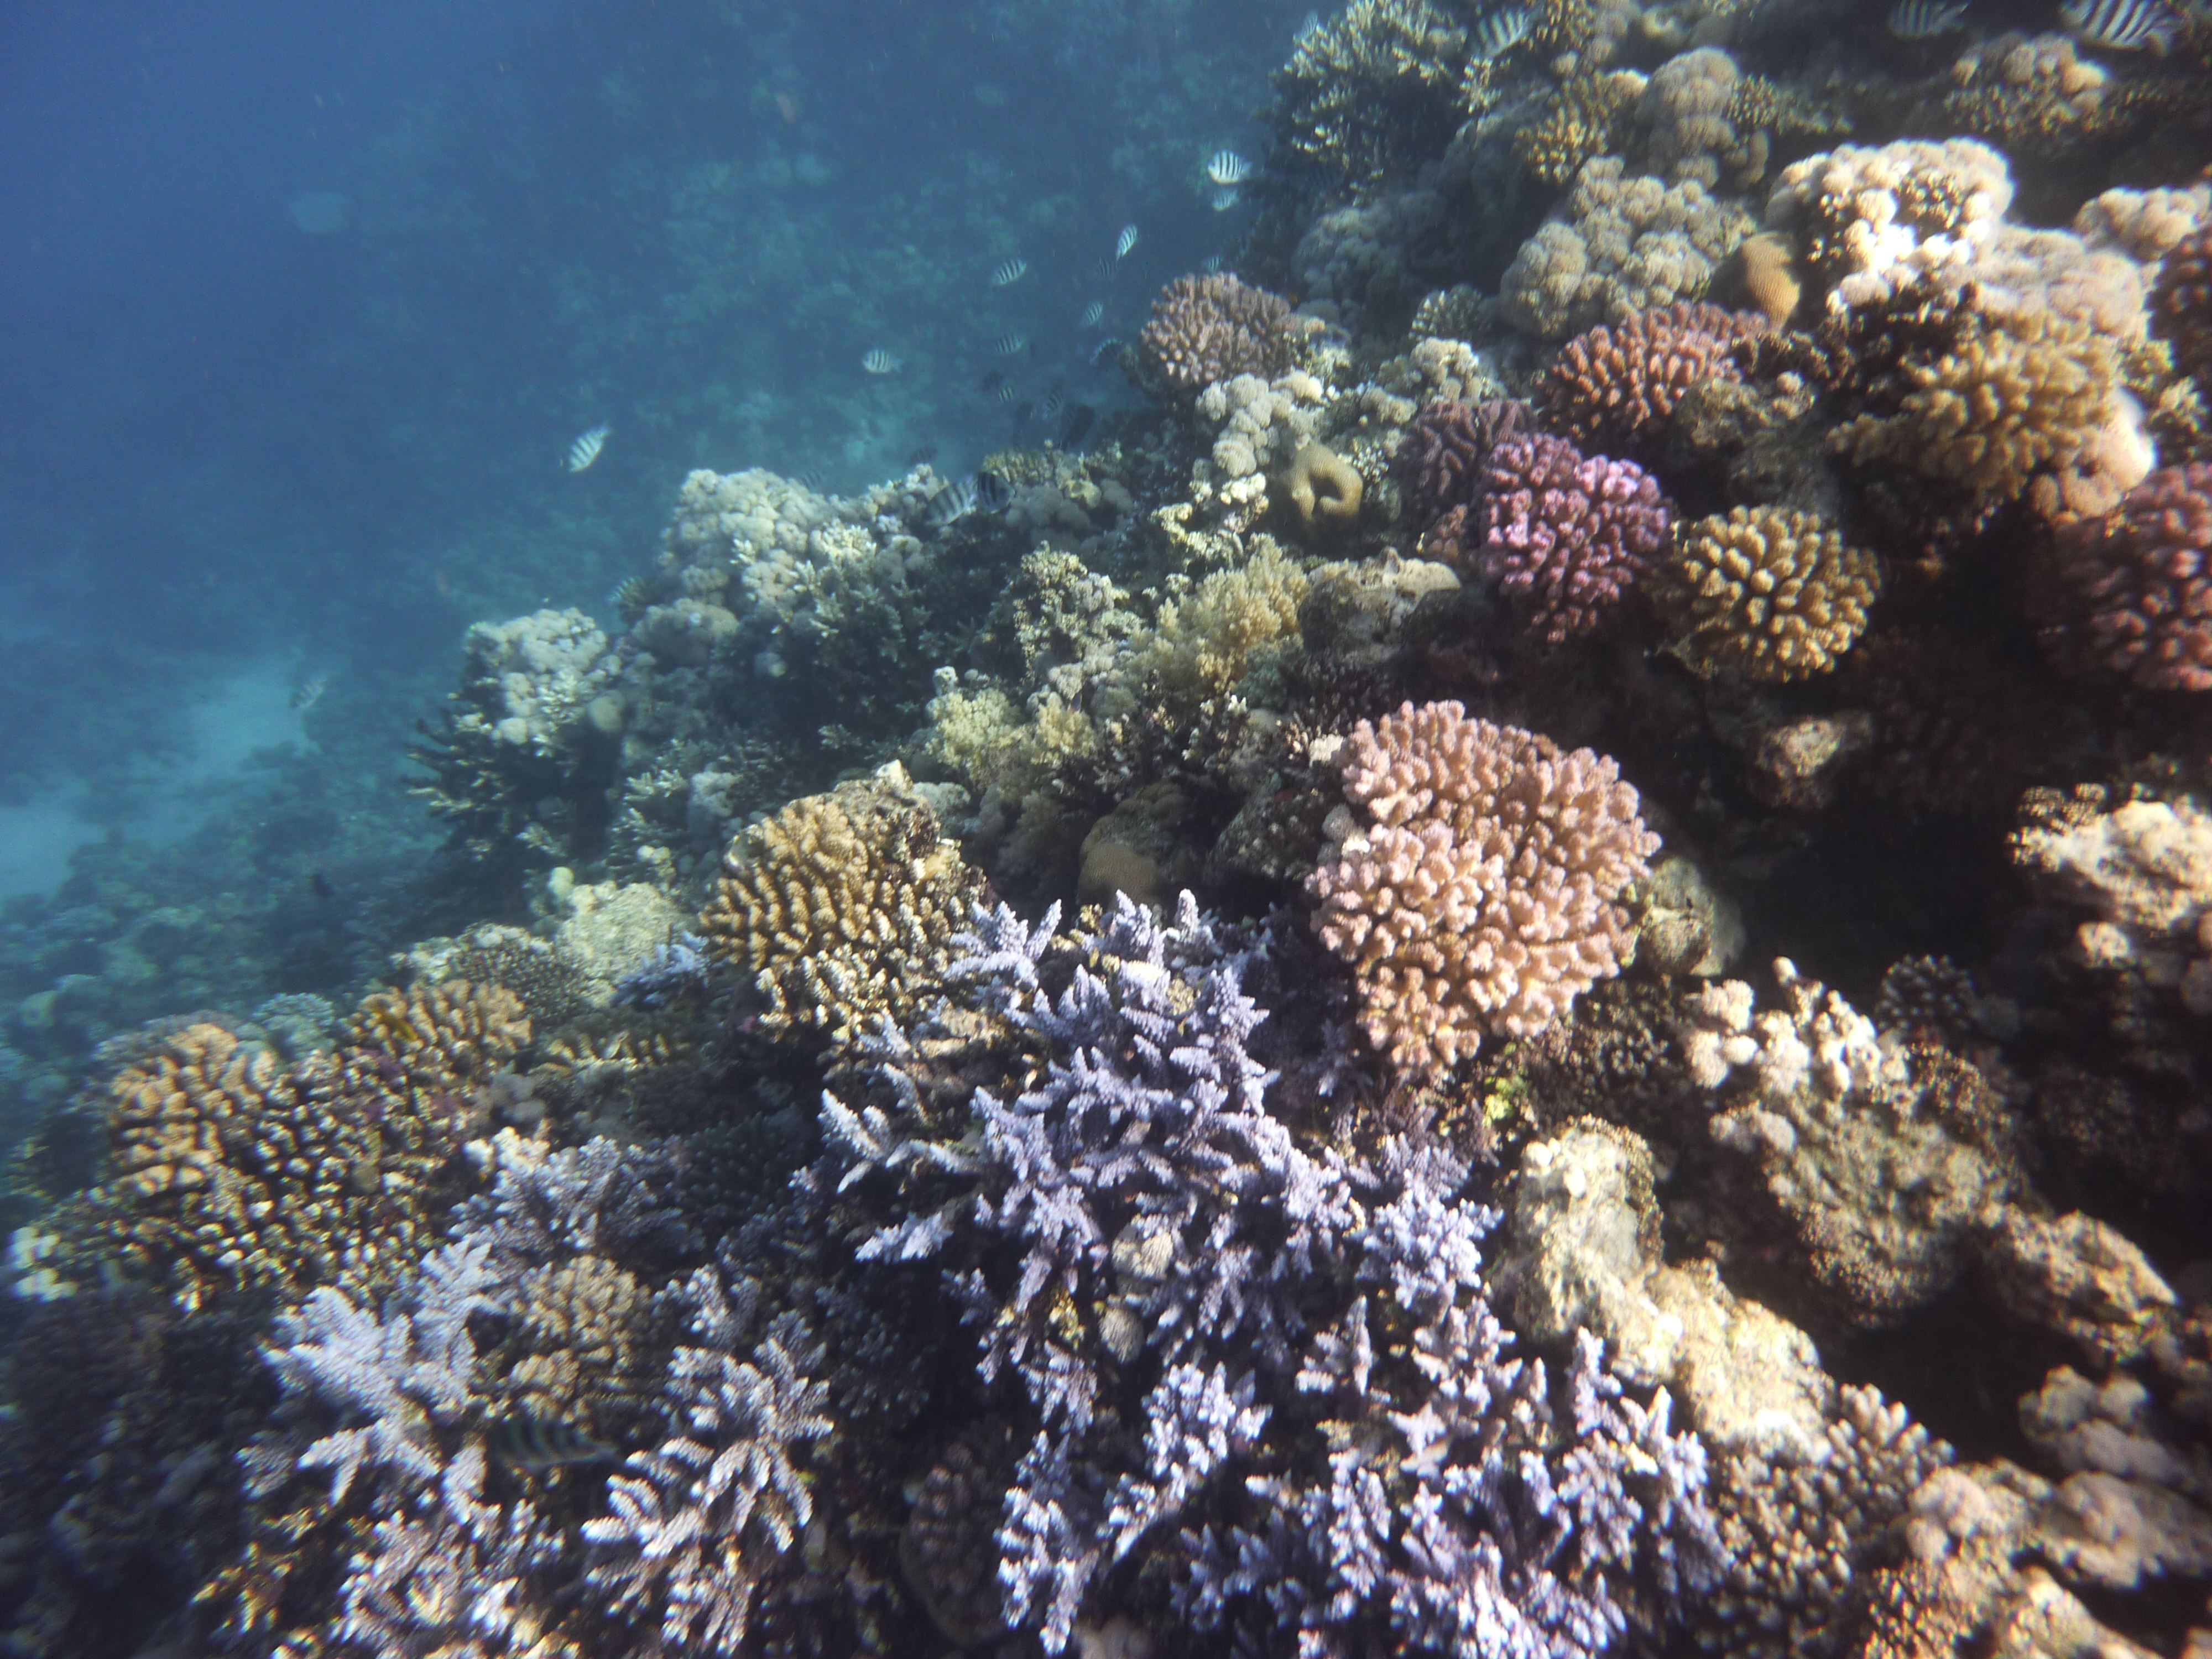
coral reef, reef, underwater, natural environment, marine biology, coral, stony coral, organism, coastal and oceanic landforms, invertebrate, coral reef fish, marine invertebrates, fish, sponge, rock, shoal